Marc Rzepczynski

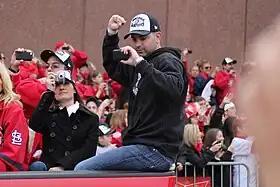
Rzepczynski during the 2011 World Series victory parade.

In 2009, Rzepczynski through early July had split his season between the New Hampshire Fisher Cats, Toronto's Double-A affiliate in the Eastern League, and the Las Vegas 51s, Toronto's Triple-A affiliate in the Pacific Coast League. His 2009 statistics between Double-A and Triple-A combined for 16 games (all starts), with a 9–5 record, a 2.66 ERA, 104 strikeouts, and 40 walks, in 88 innings pitched.